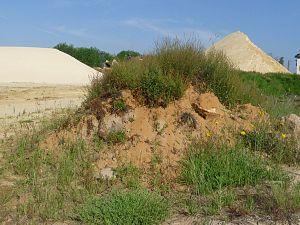
Carrière de sable du Maine-au-Loup, Combiers, Charente, France. Sable détritique du Tertiaire
Combiers est une commune du Sud-Ouest de la France, située dans le département de la Charente.
Le département de la Charente occupe le nord du Bassin aquitain. Sa partie nord-est occupe la bordure occidentale du Massif central.